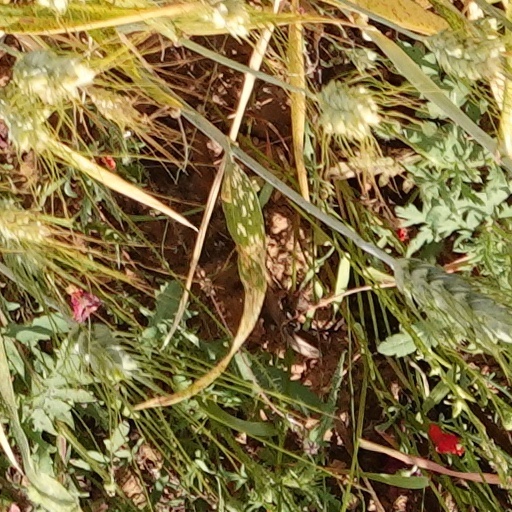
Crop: wheat